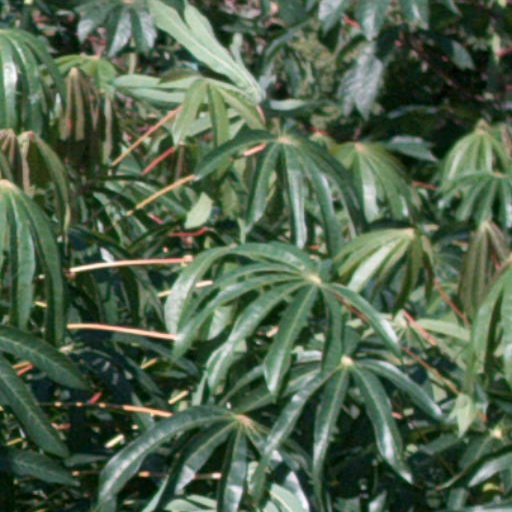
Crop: cassava